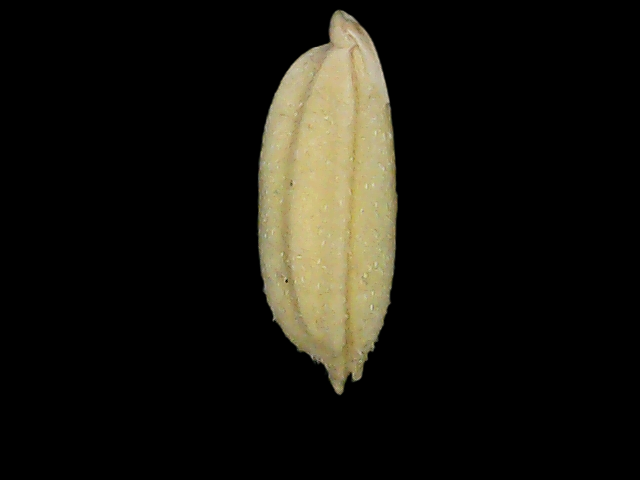
Rice variety: Bd52